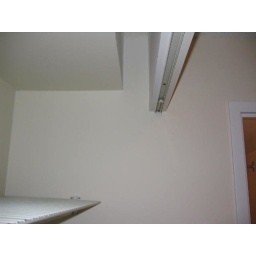
closet roof in master bed